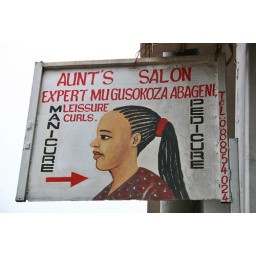
sign on a street in Kigali, Rwanda